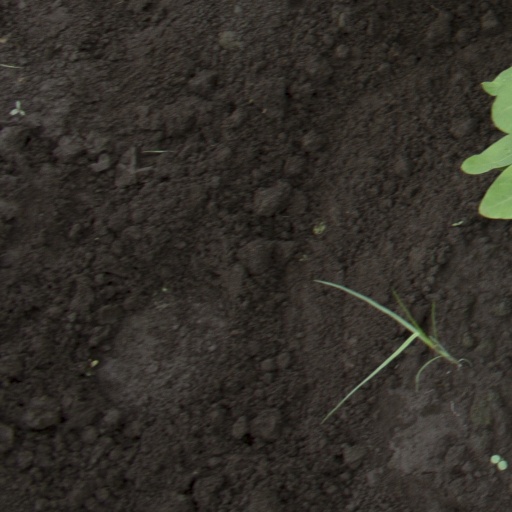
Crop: soybean